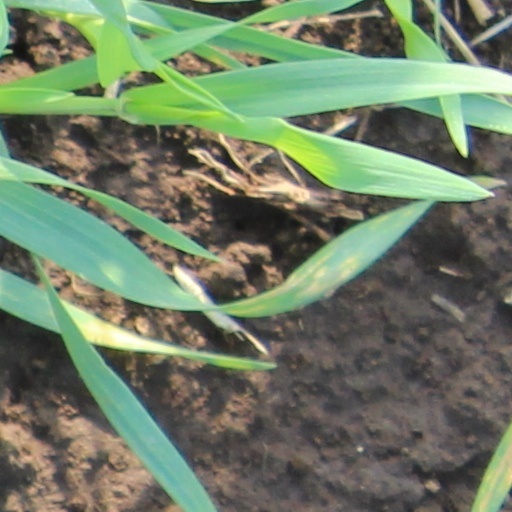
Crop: wheat